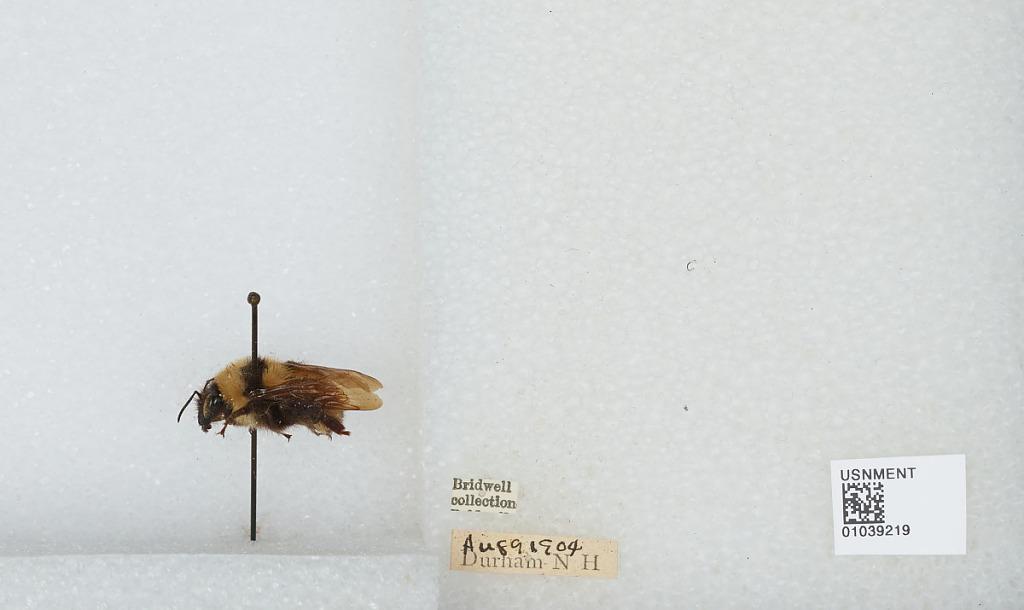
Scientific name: Bombus (Fervidobombus) pensylvanicus pensylvanicus (De Geer)
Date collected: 1904-8-9
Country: United States
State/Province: New Hampshire
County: Strafford
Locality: Durham
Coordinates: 43.1339, -70.9264